Trigger (guitar)

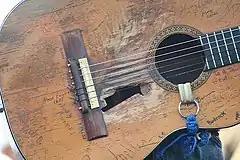

Over time, Nelson has worn a large hole above the bridge, nearly reaching the sound hole. While classical guitars are meant to be played with finger-style picking, Nelson's use of a flatpick, and constant strumming, causes damage as the pick slowly scrapes away at the wood. Trigger's steel frets have been worn down from smooth ridges to wavy lines from the fretting of nylon strings over more than 10,000 performances.